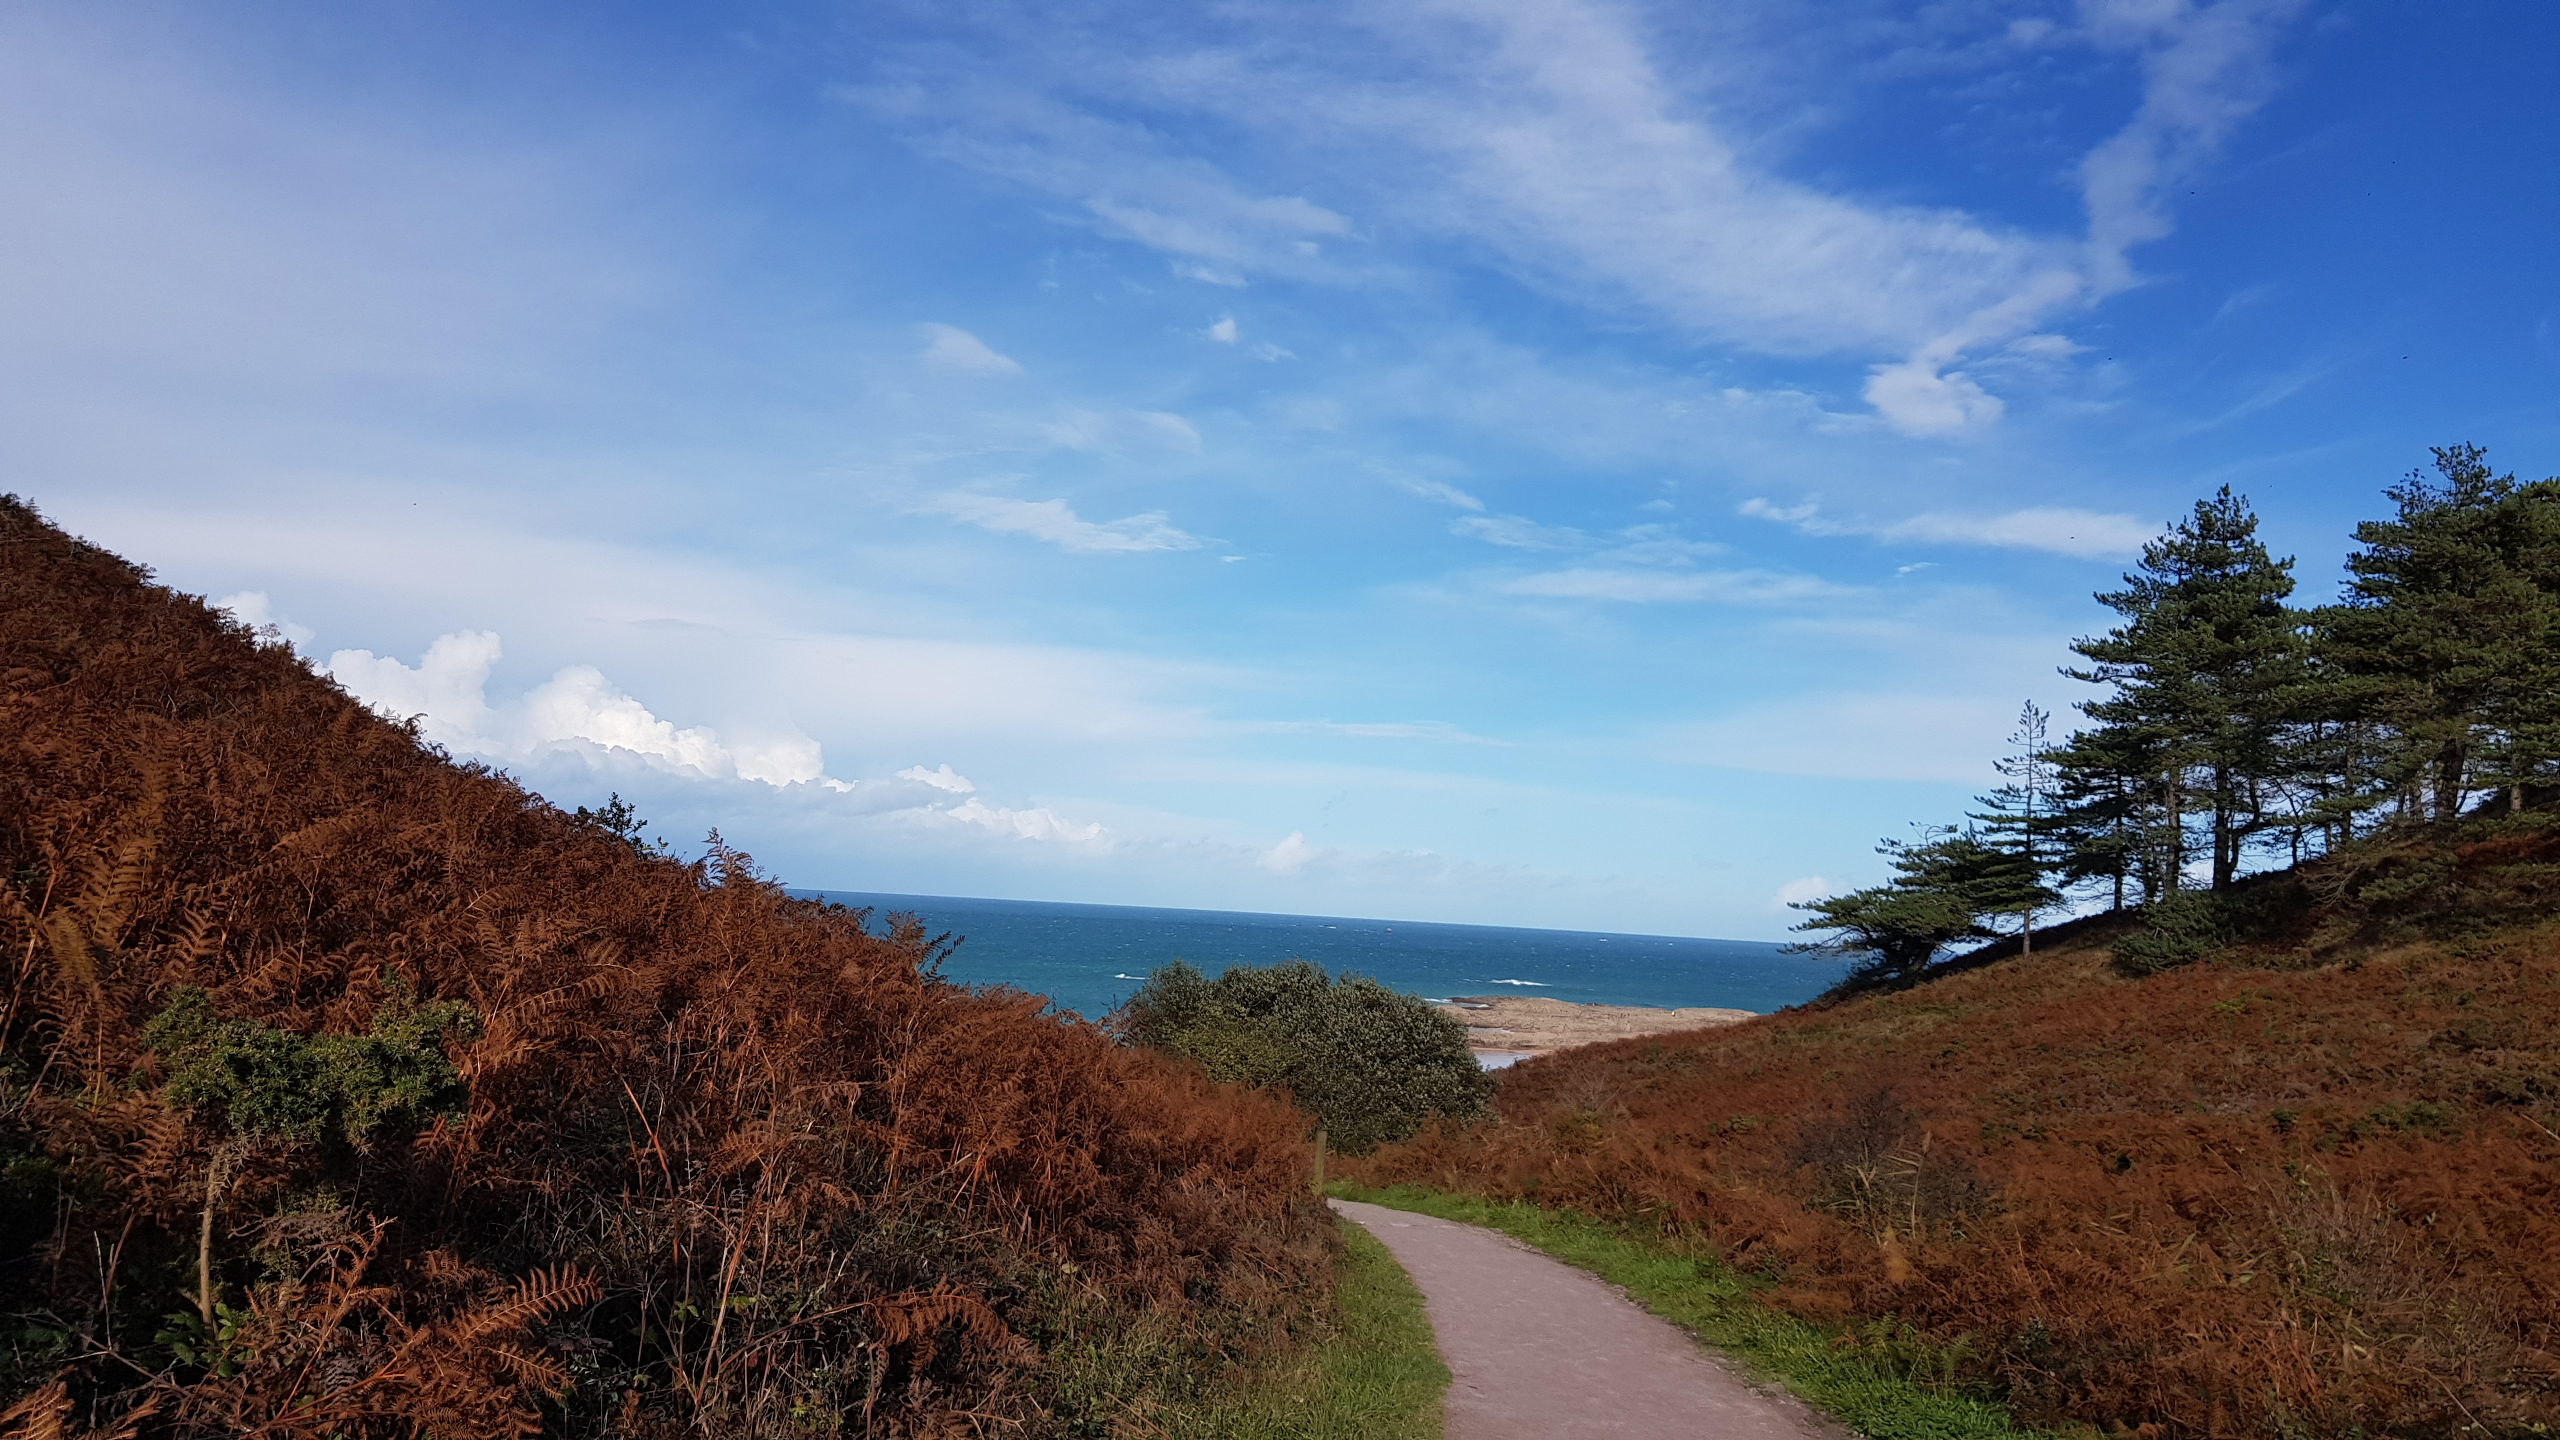
sea, blue, sky, nature, cloud, plant, plant community, azure, natural landscape, branch, highland, wood, tree, sunlight, land lot, grass, terrain, slope, horizon, asphalt, grassland, mountainous landforms, landscape, plain, road, rural area, cumulus, meadow, hill, grass family, forest, prairie, mountain range, shrub, coast, shore, headland, field, reservoir, fell, geology, rock, ridge, soil, pasture, meteorological phenomenon, trail, dirt road, nature reserve, ocean, loch, chaparral, shrubland, path, winter, wildflower, autumn, highway, inlet, sound, lane, farm, river